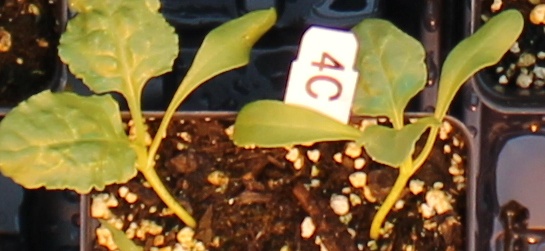
Label: Sugar beet